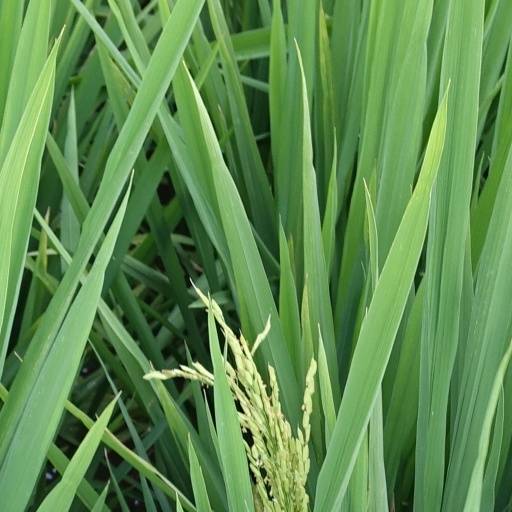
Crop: rice